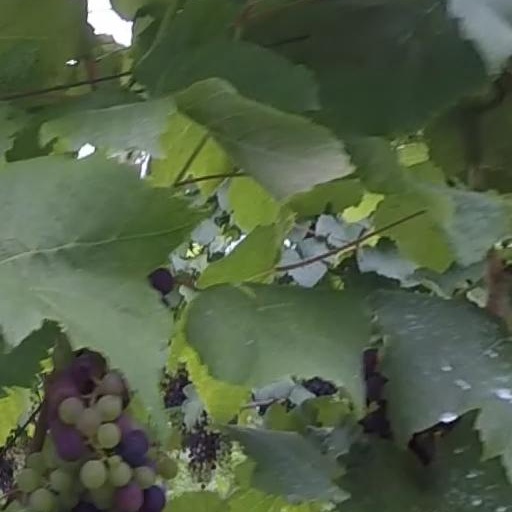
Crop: grape